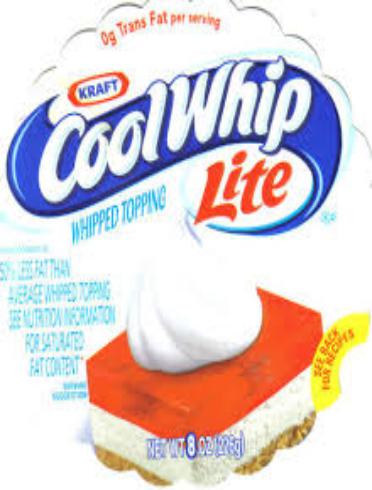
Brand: Cool Whip
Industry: Food